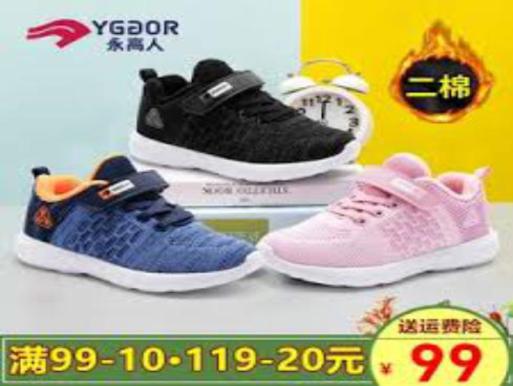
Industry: Sports